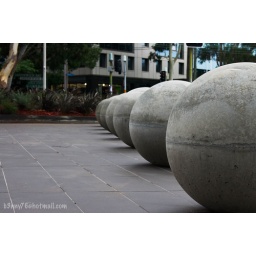
Taken outside a building on pacific highway in St Leonards